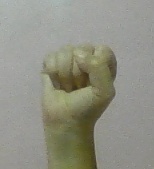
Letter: saad